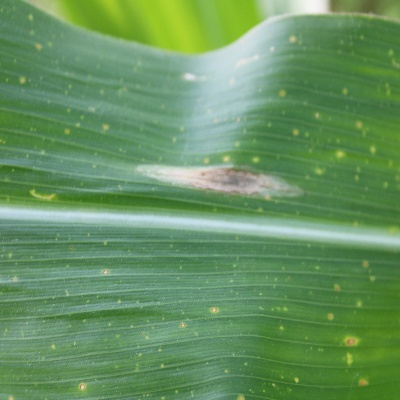
Crop: Maize
Condition: leaf blight